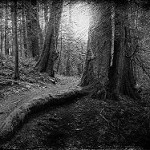
Label: B & W